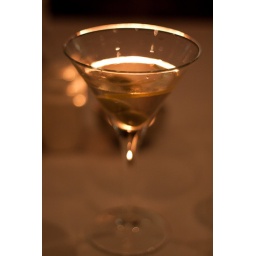
Played around with moving the table candle behind the martini to give it a bit of ethereal glow.